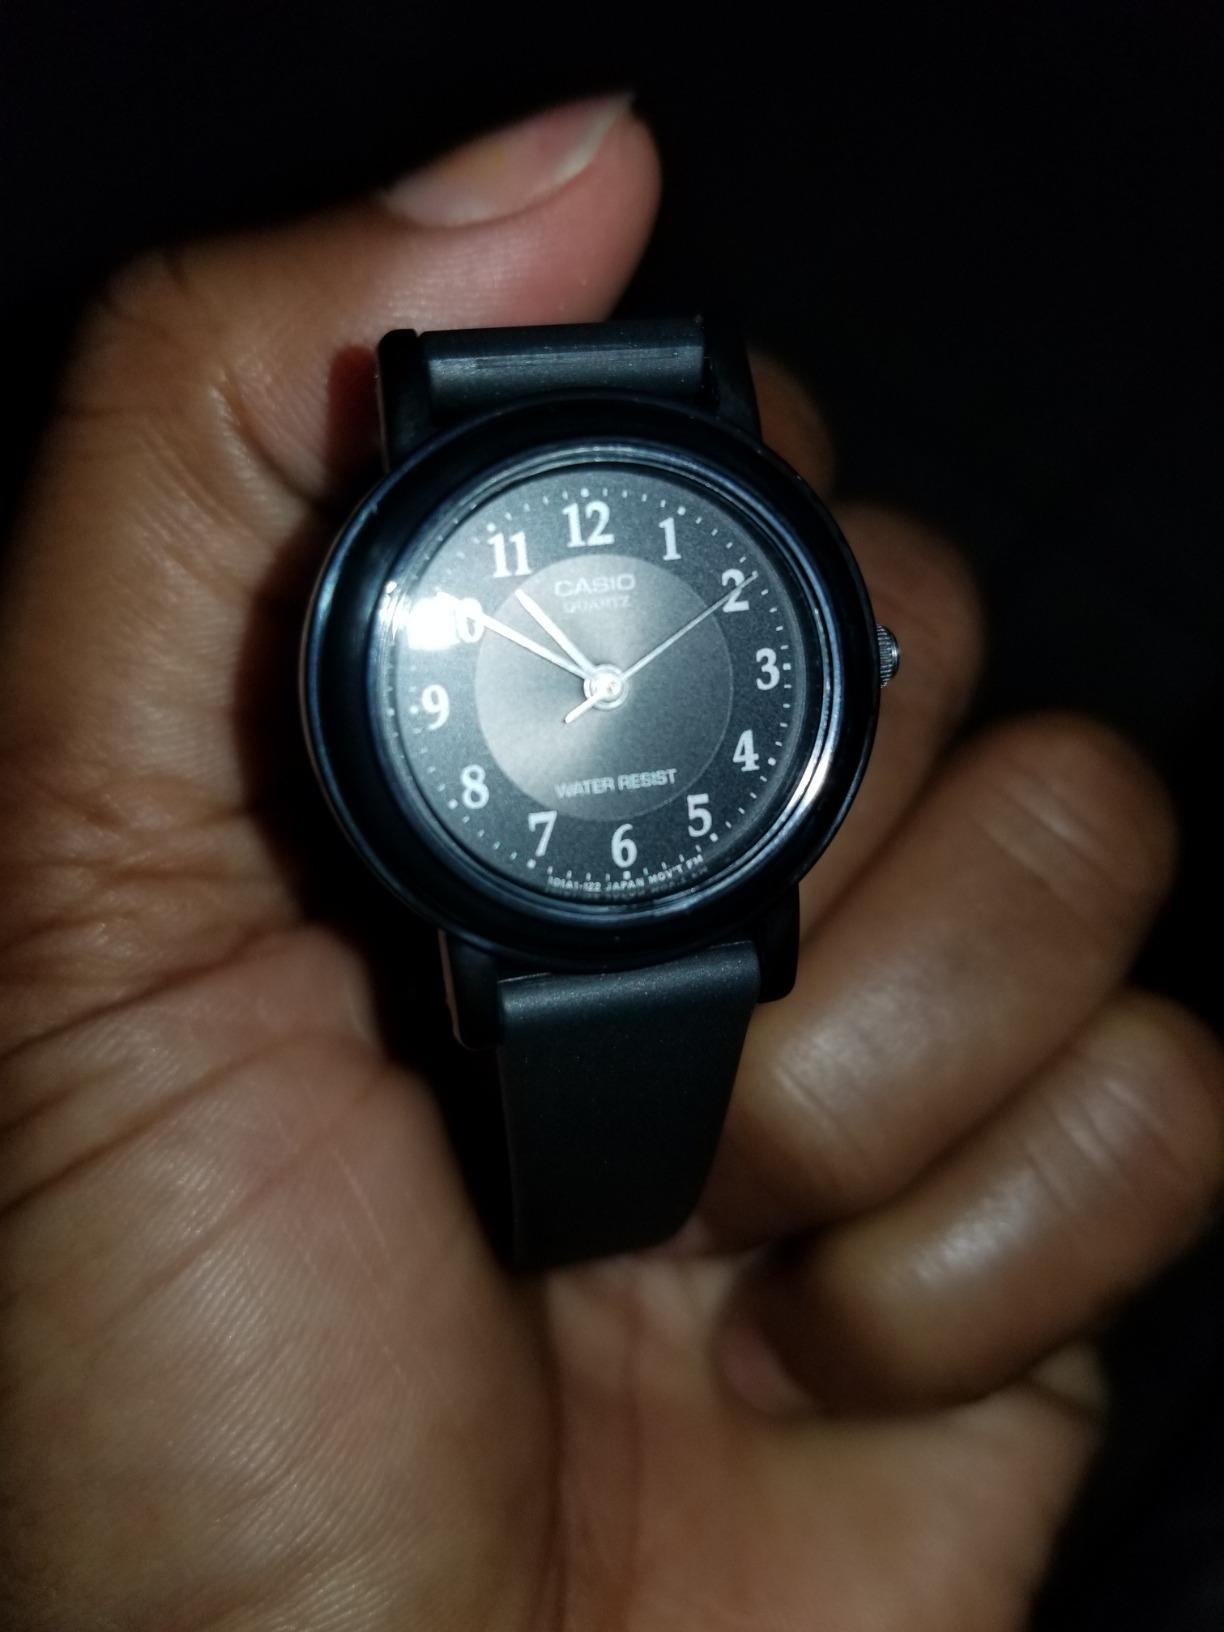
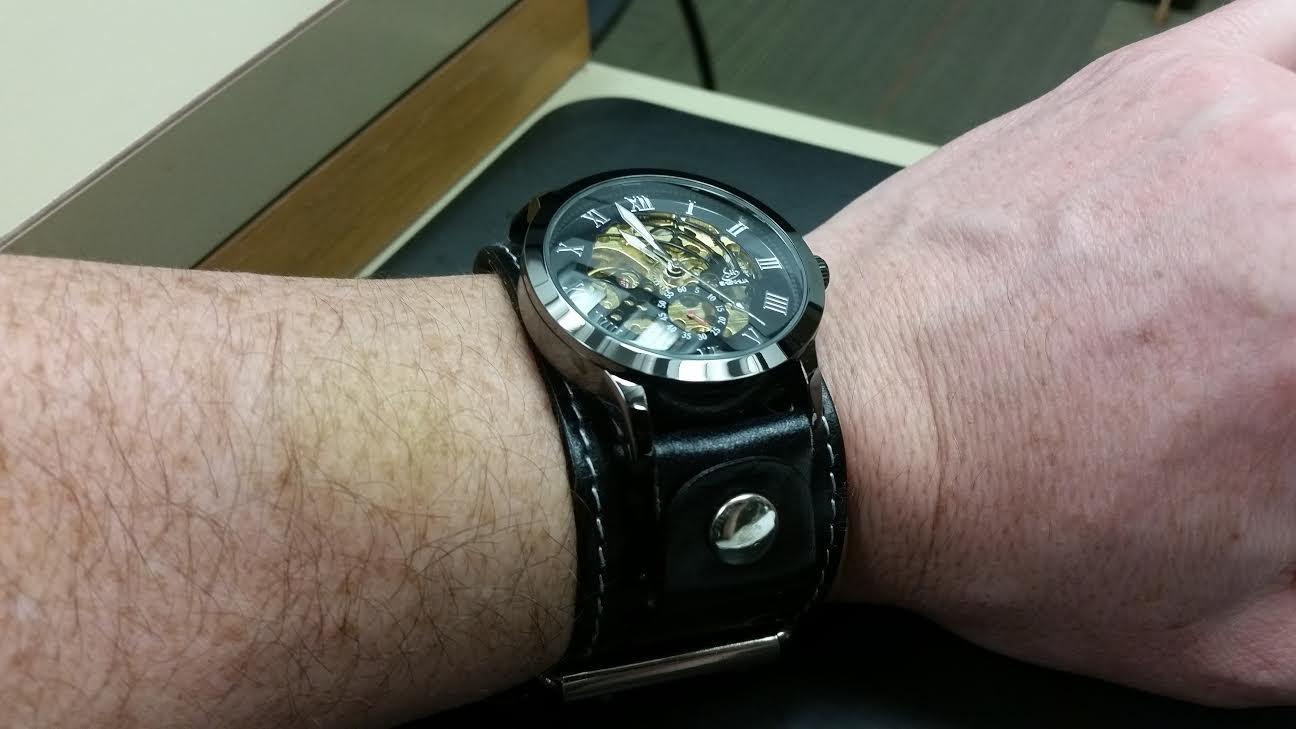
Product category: accessories_watch
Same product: no